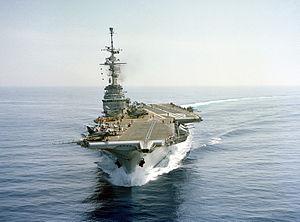
Créés peu après l'invention de l'aviation militaire pendant la Première Guerre mondiale, les porte-avions ont d'abord été considérés comme des bâtiments auxiliaires et n'ont joué un rôle majeur dans la guerre navale qu'à partir de la Seconde Guerre mondiale. Il a fallu l'attaque de Pearl Harbor de décembre 1941 pour démontrer la supériorité de l'aviation embarquée sur la grosse artillerie des navires de ligne, grâce à sa portée incomparablement plus grande pour une force de frappe équivalente. La bataille de la mer de Corail, en mai 1942, est le premier affrontement uniquement aéronaval de l'histoire, dans lequel les forces navales japonaises et américaines s'affrontèrent par avions interposés sans jamais être à portée de canon. En 1944-45, les plus grands cuirassés japonais jamais construits coulent sous les attaques de l'aviation embarquée américaine.
Les Jupiter sont une série de radars navals de surveillance aérienne conçus par la Compagnie française pour l'exploitation des procédés Thomson Houston, Thomson-CSF puis Thales et déployés par la Marine nationale française à partir de 1961. Ils sont issus du radar DRBV-22 et connaissent sept variantes et dérivés.
Deux cent dix essais nucléaires français au total ont été menés entre 1960 et 1996, d'abord dans le désert algérien puis en Polynésie française, d'une puissance cumulée d'environ 13 mégatonnes, impliquant officiellement environ 150 000 civils et militaires :